Stolpersteine in Prague-Josefov

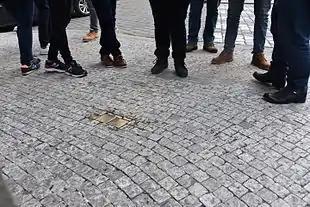
A guided tour through Prague stops at the stumbling stones for Eduard Böhm and Hermína Böhmová in Franz Kafka square, 2017

The Stolpersteine in Prague-Josefov lists the Stolpersteine in the town quarter Josefov of Prague, the former Jewish quarter of the city. Stolpersteine is the German name for stumbling blocks collocated all over Europe by German artist Gunter Demnig. They remember the fate of the Nazi victims being murdered, deported, exiled or driven to suicide.